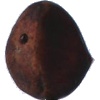
Label: chestnut